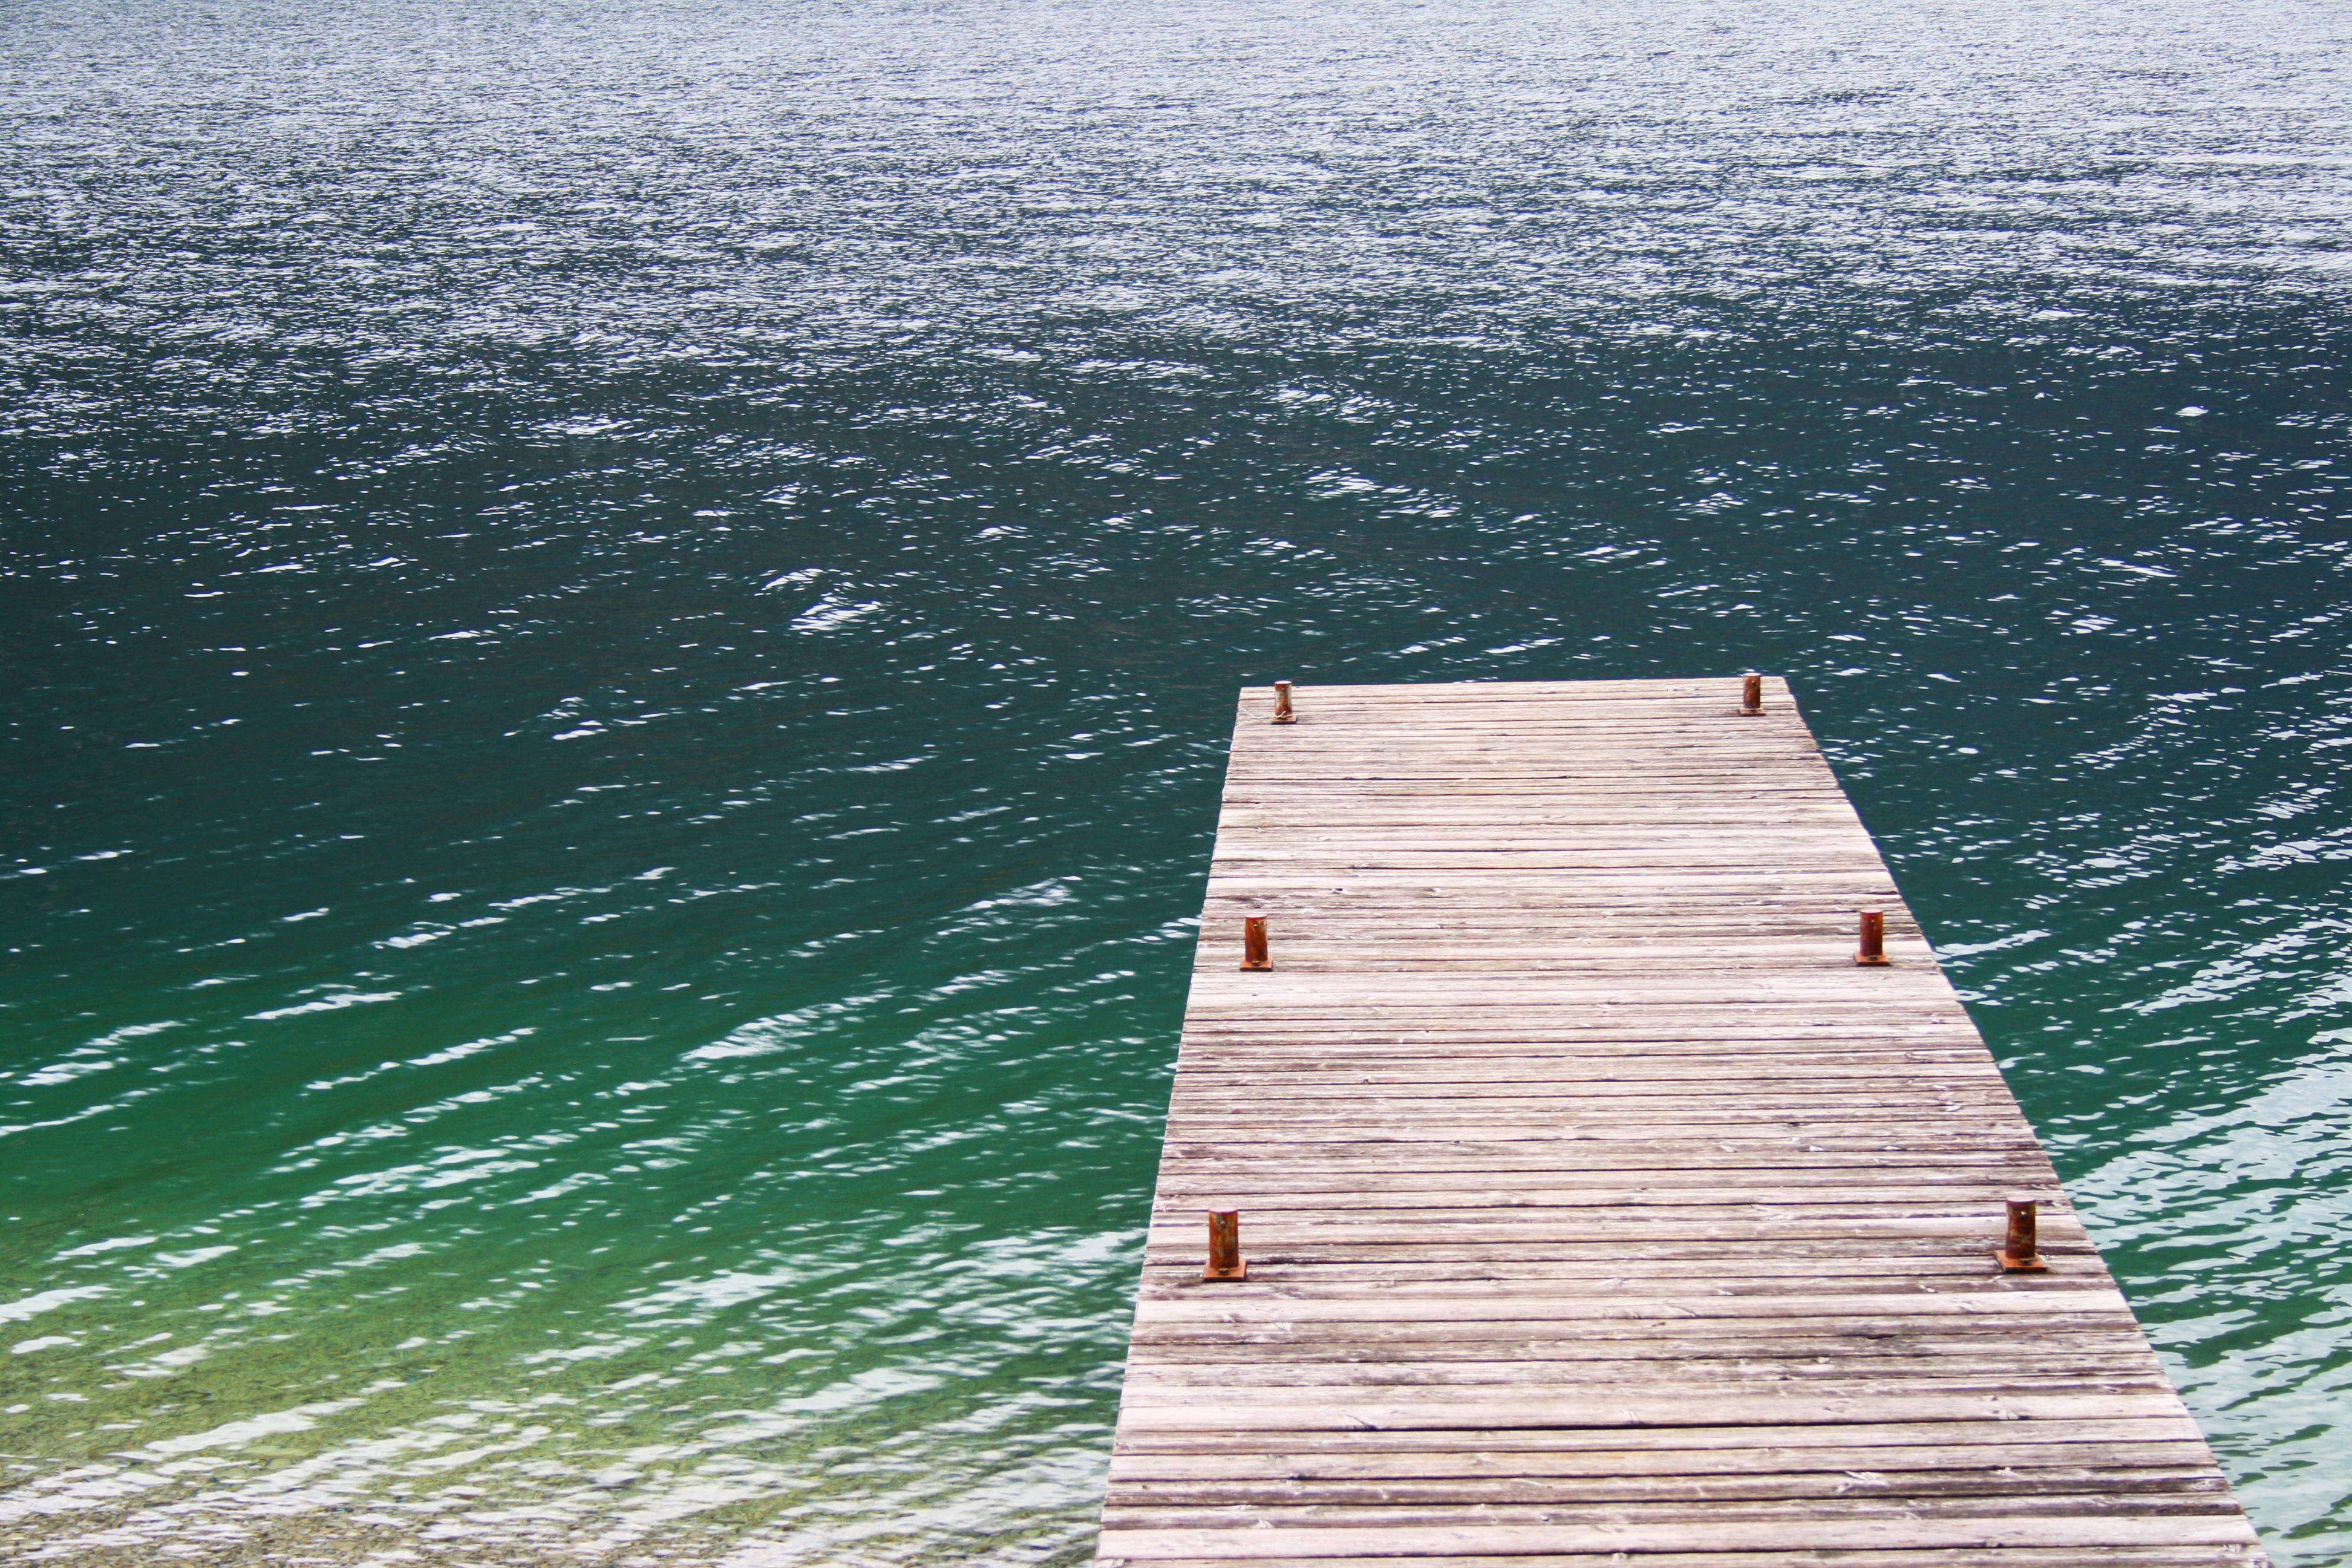
beach, sea, coast, water, ocean, horizon, dock, shore, wave, lake, pier, walkway, web, tower, bay, alpine, terrain, sunny, turquoise, breakwater, cape, badesee, achensee